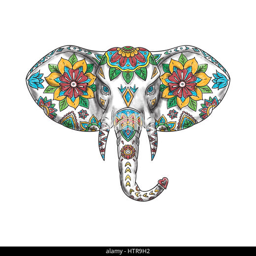
tattoo style illustration of an elephant head viewed from front set on isolated white background